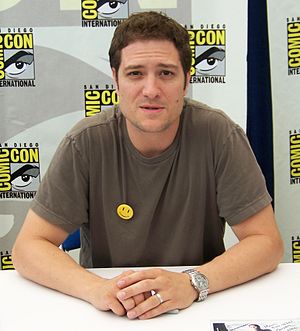
Michael Hollick
Michael Andrew Hollick er en amerikansk skuespiller. Han er mest kendt for at lægge stemme til Niko Bellic i computerspillet Grand Theft Auto IV.